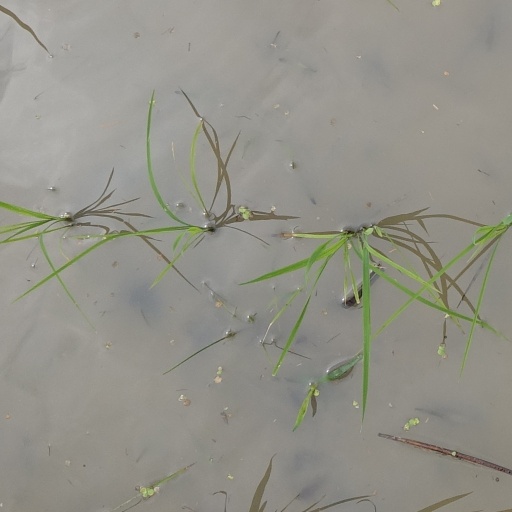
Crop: rice